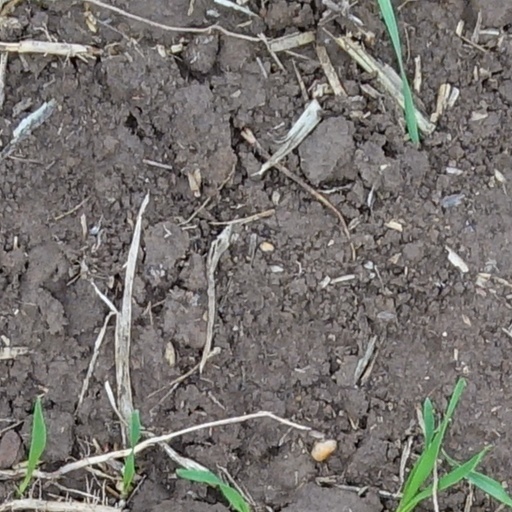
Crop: wheat